English landscape garden

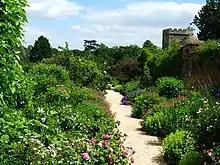
Garden of Rousham House in Oxfordshire

The predecessors of the landscape garden in England were the great parks created by Sir John Vanbrugh (1664–1726) and Nicholas Hawksmoor at Castle Howard (1699–1712), Blenheim Palace (1705–1722), and the Claremont Landscape Garden at Claremont House (1715–1727). These parks featured vast lawns, woods, and pieces of architecture, such as the classical mausoleum designed by Hawksmoor at Castle Howard. At the centre of the composition was the house, behind which were formal and symmetrical gardens in the style of the garden "à la française", with ornate carpets of floral designs and walls of hedges, decorated with statues and fountains. These gardens, modelled after the gardens of Versailles, were designed to impress visitors with their size and grandeur.